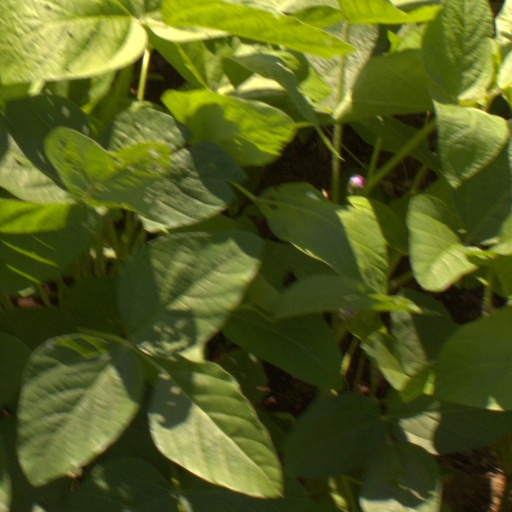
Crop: soybean